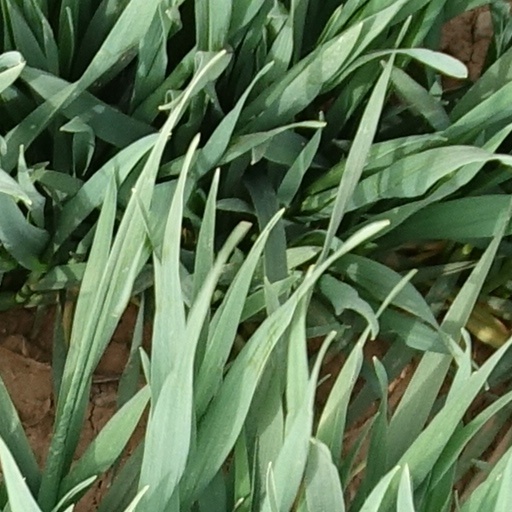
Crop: wheat